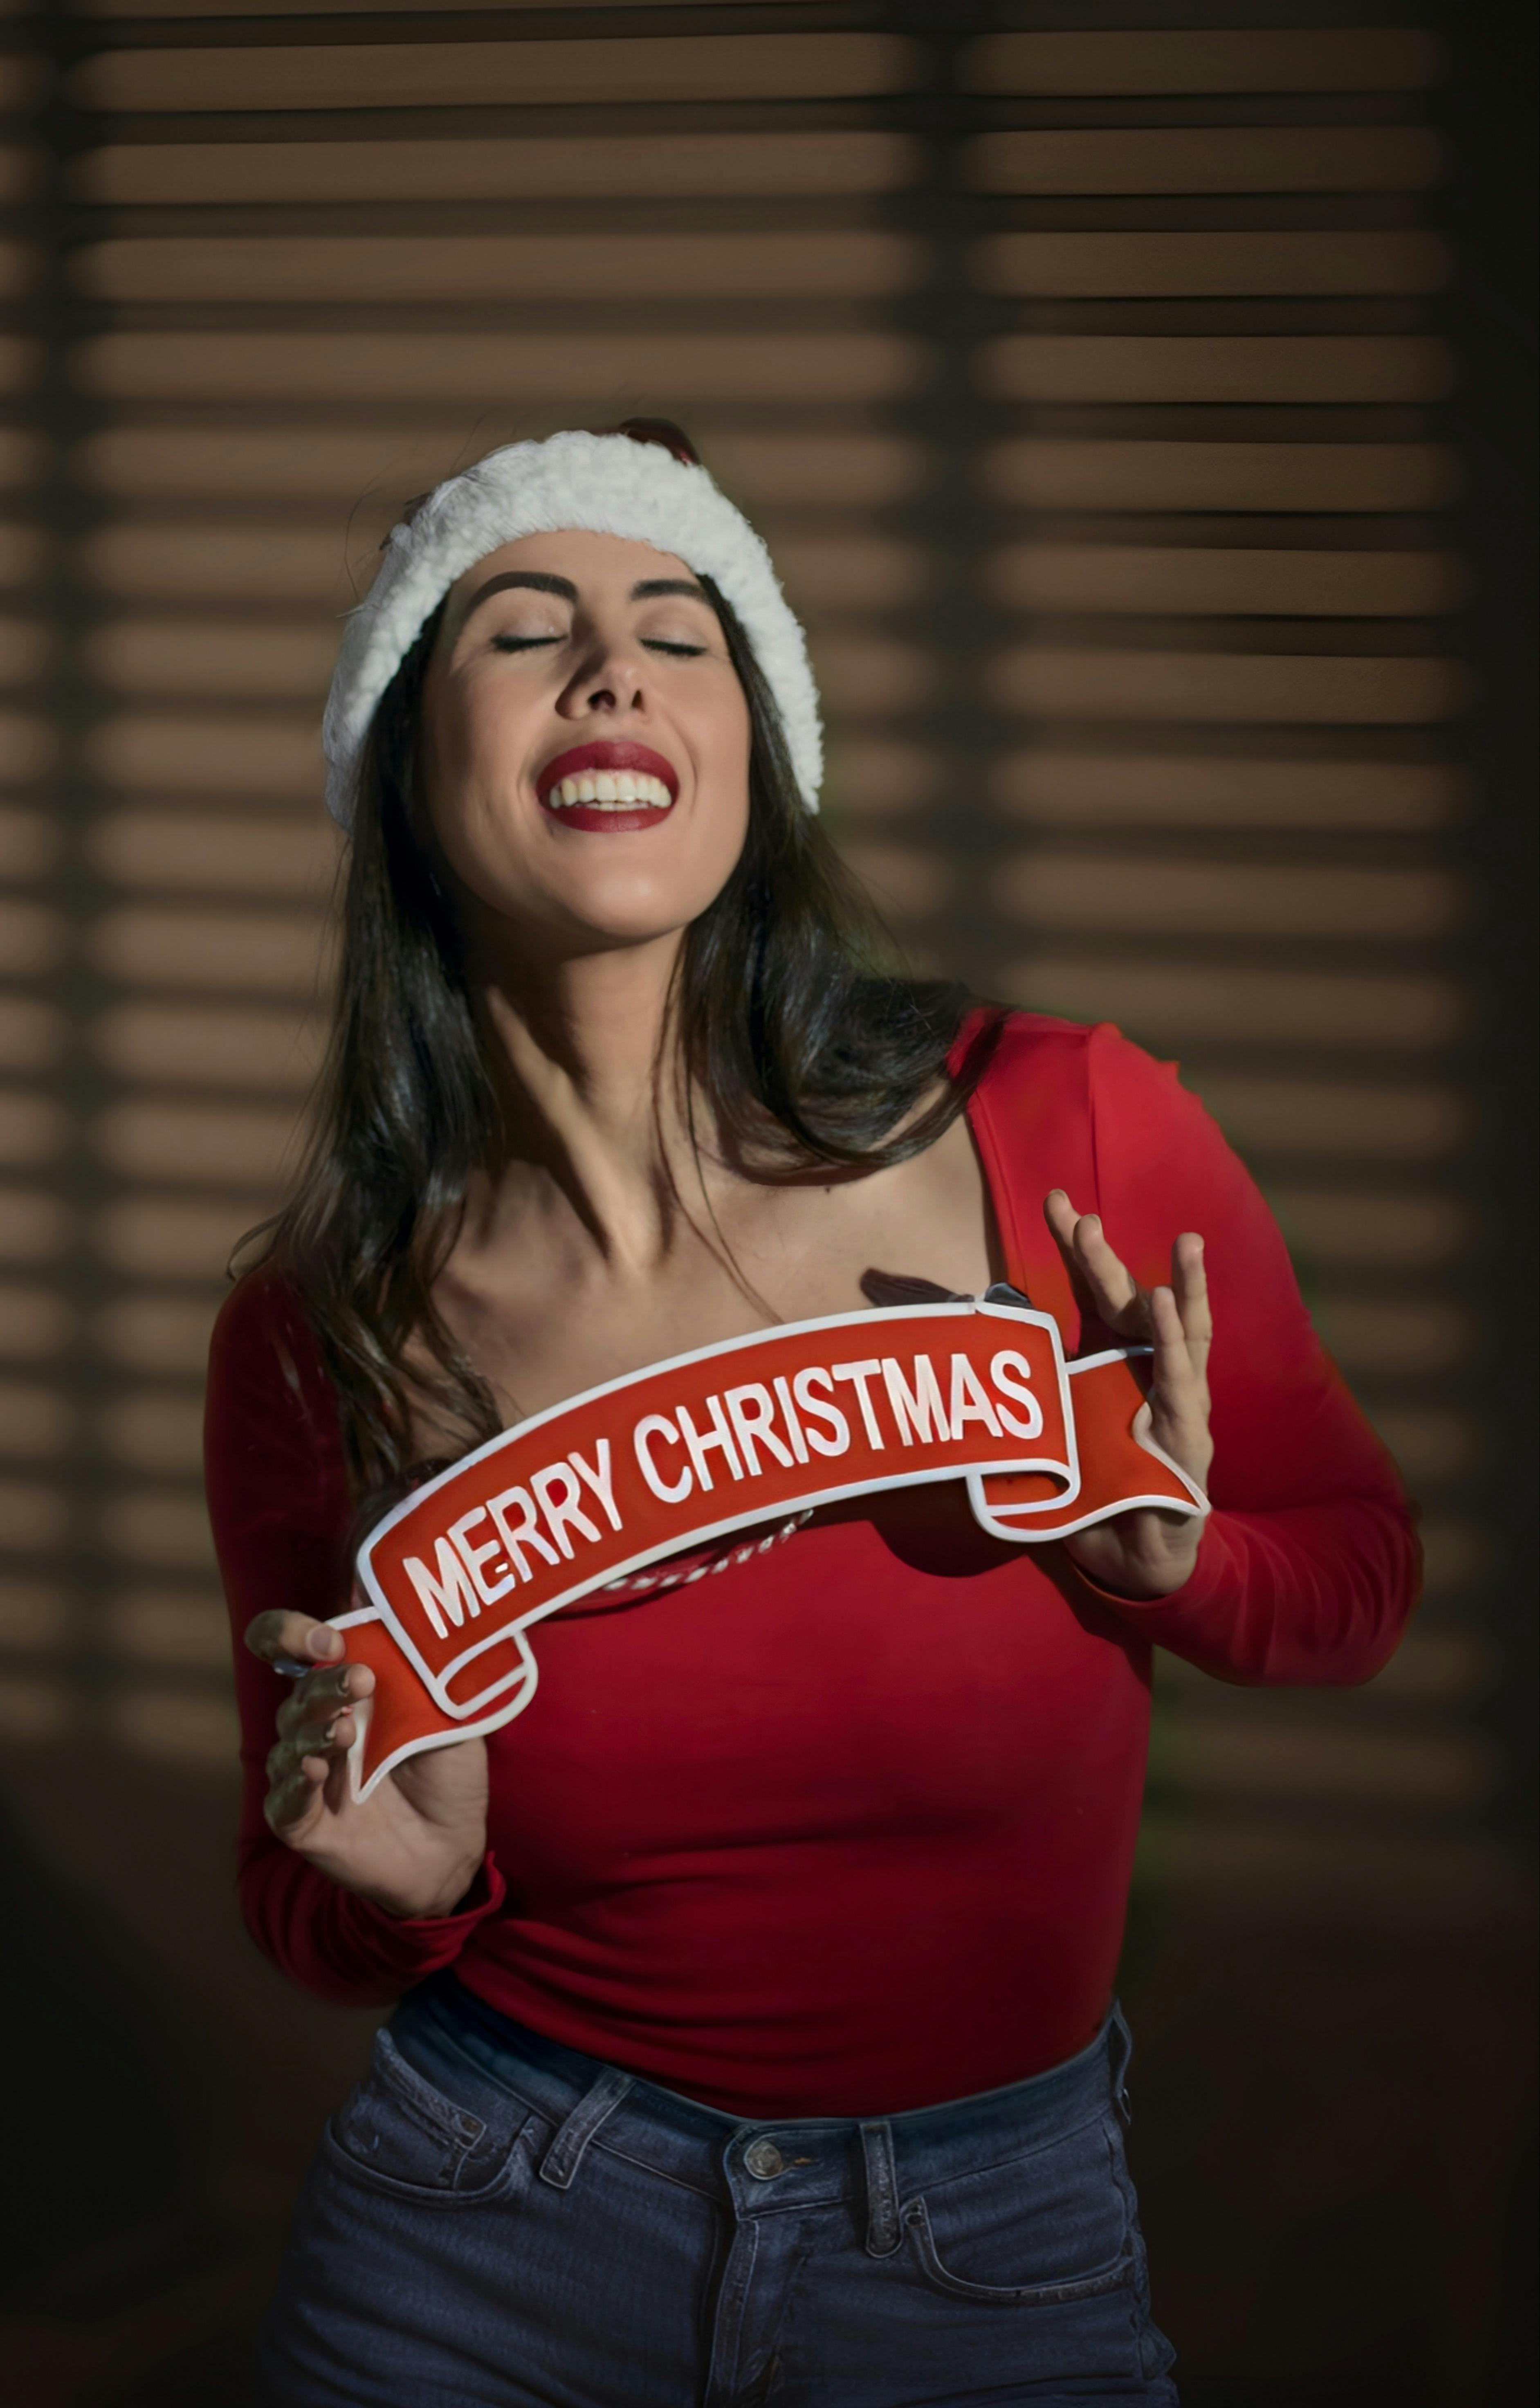
woman, lips, red, happiness, headgear, facial expression, event, smile, holiday, fur clothing, costume hat, christmas day, pleased, fictional character, christmas eve, costume, portrait photography, laughter, lipstick